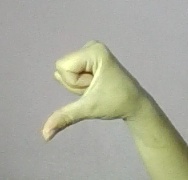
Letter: waw